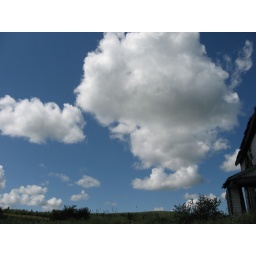
Clouds are mesmerizing! I love the white contrast against the gorgeous blue sky :) Creation is beautiful!